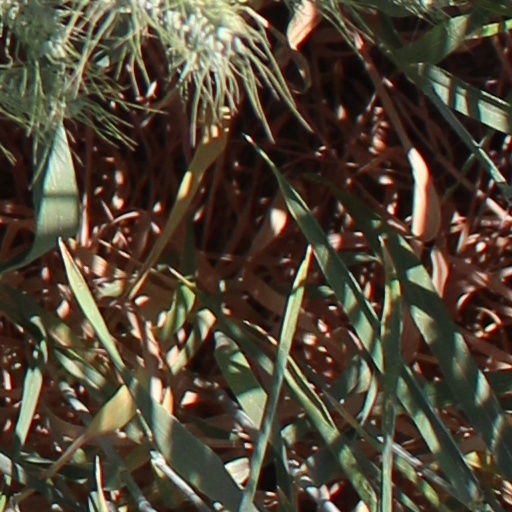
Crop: wheat